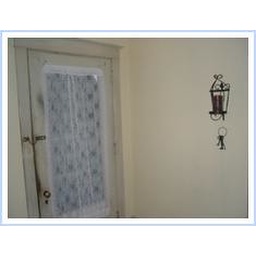
No, the keys hanging on the candle sconce don't work in the front door but I thot they looked good :)